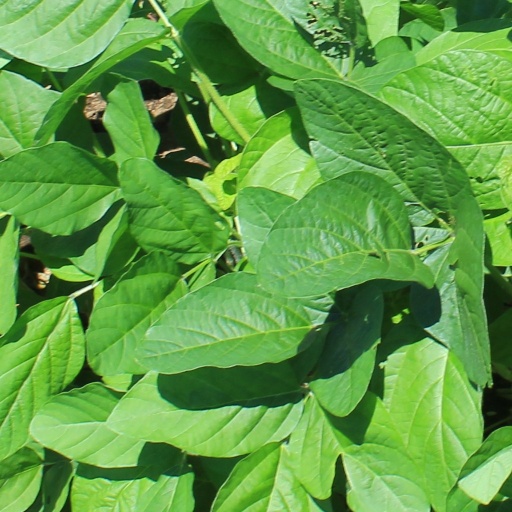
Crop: soybean